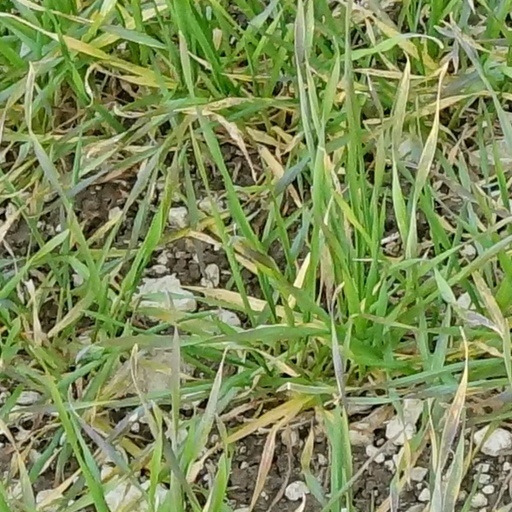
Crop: wheat